Birgeria

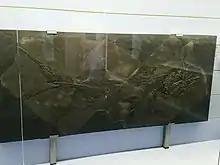
PIMUZ T 5, a complete skeleton of "Birgeria stensioei" from the Besano Formation of Monte San Giorgio.

The eyes were located in the front of the skull. The jaws are long and the gape is large. The "parietals" (postparietals) are small and medially separated by the elongate "frontals" (parietals). The postrostral is large. The (rostro-)premaxilla is unpaired. The maxilla is cleaver-shaped with a large postorbital blade. Two to three rows of conical teeth are present. The teeth normally show cutting edges. The preopercle is boomerang-shaped. The bones of the gill cover are small, often weakly ossified or not ossified at all.